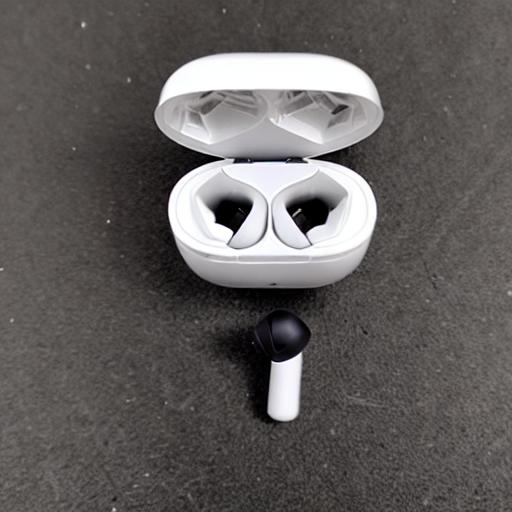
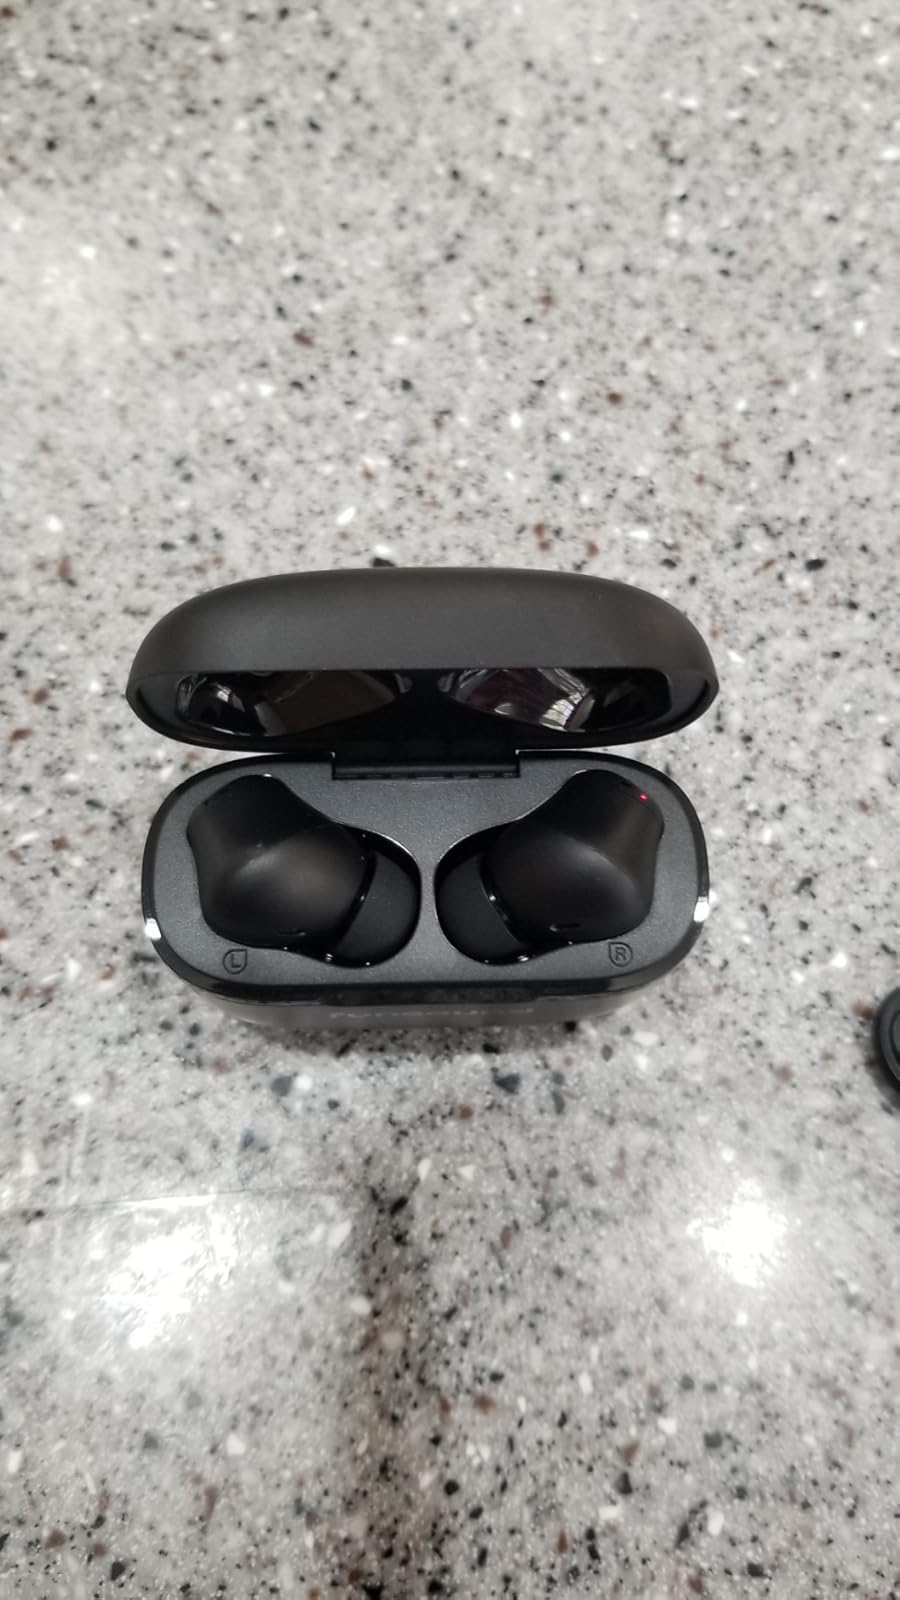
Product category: earbuds
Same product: no